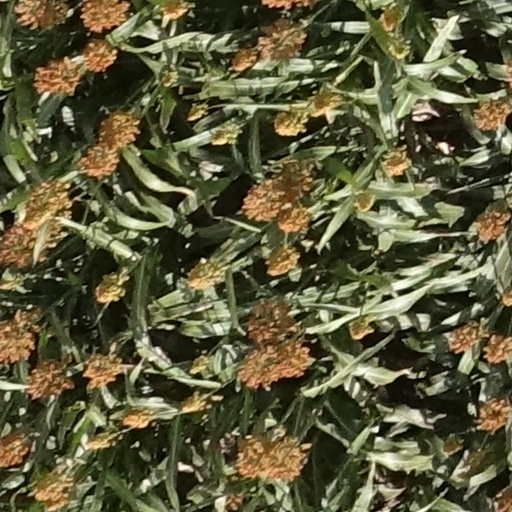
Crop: sorghum